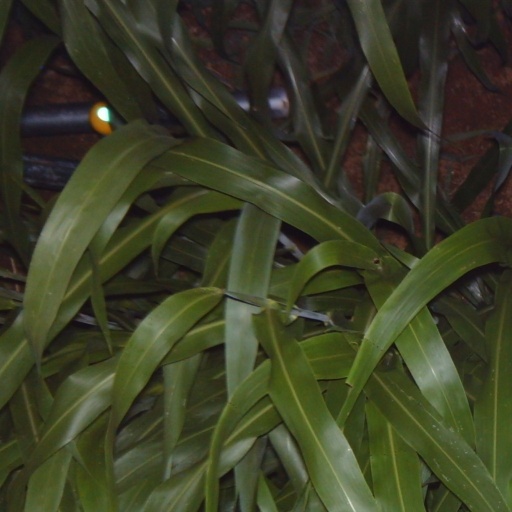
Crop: sorghum